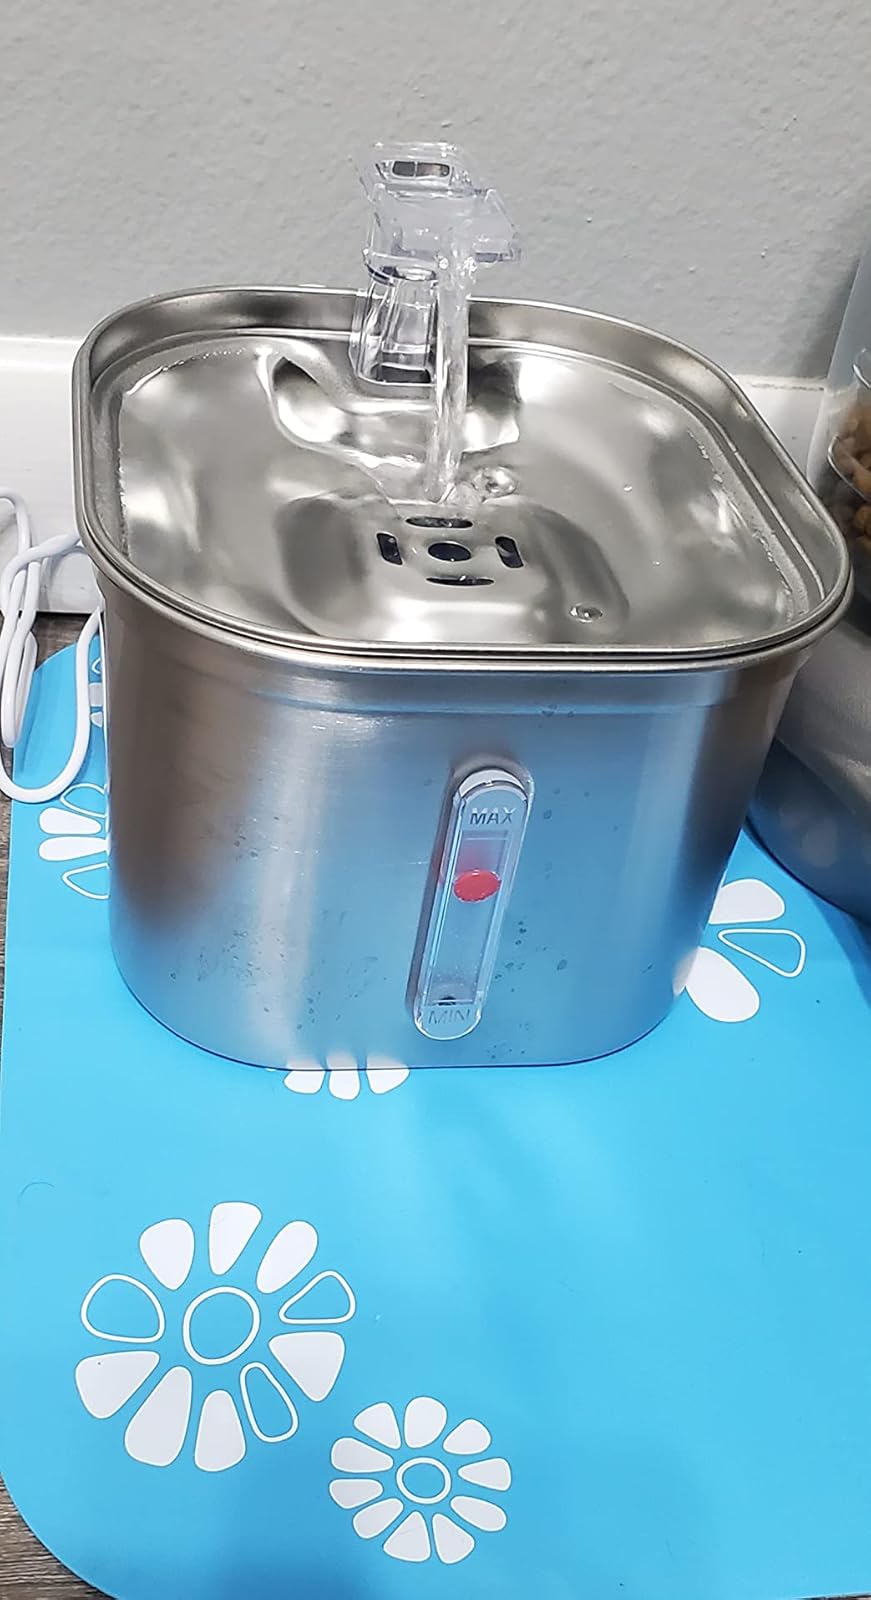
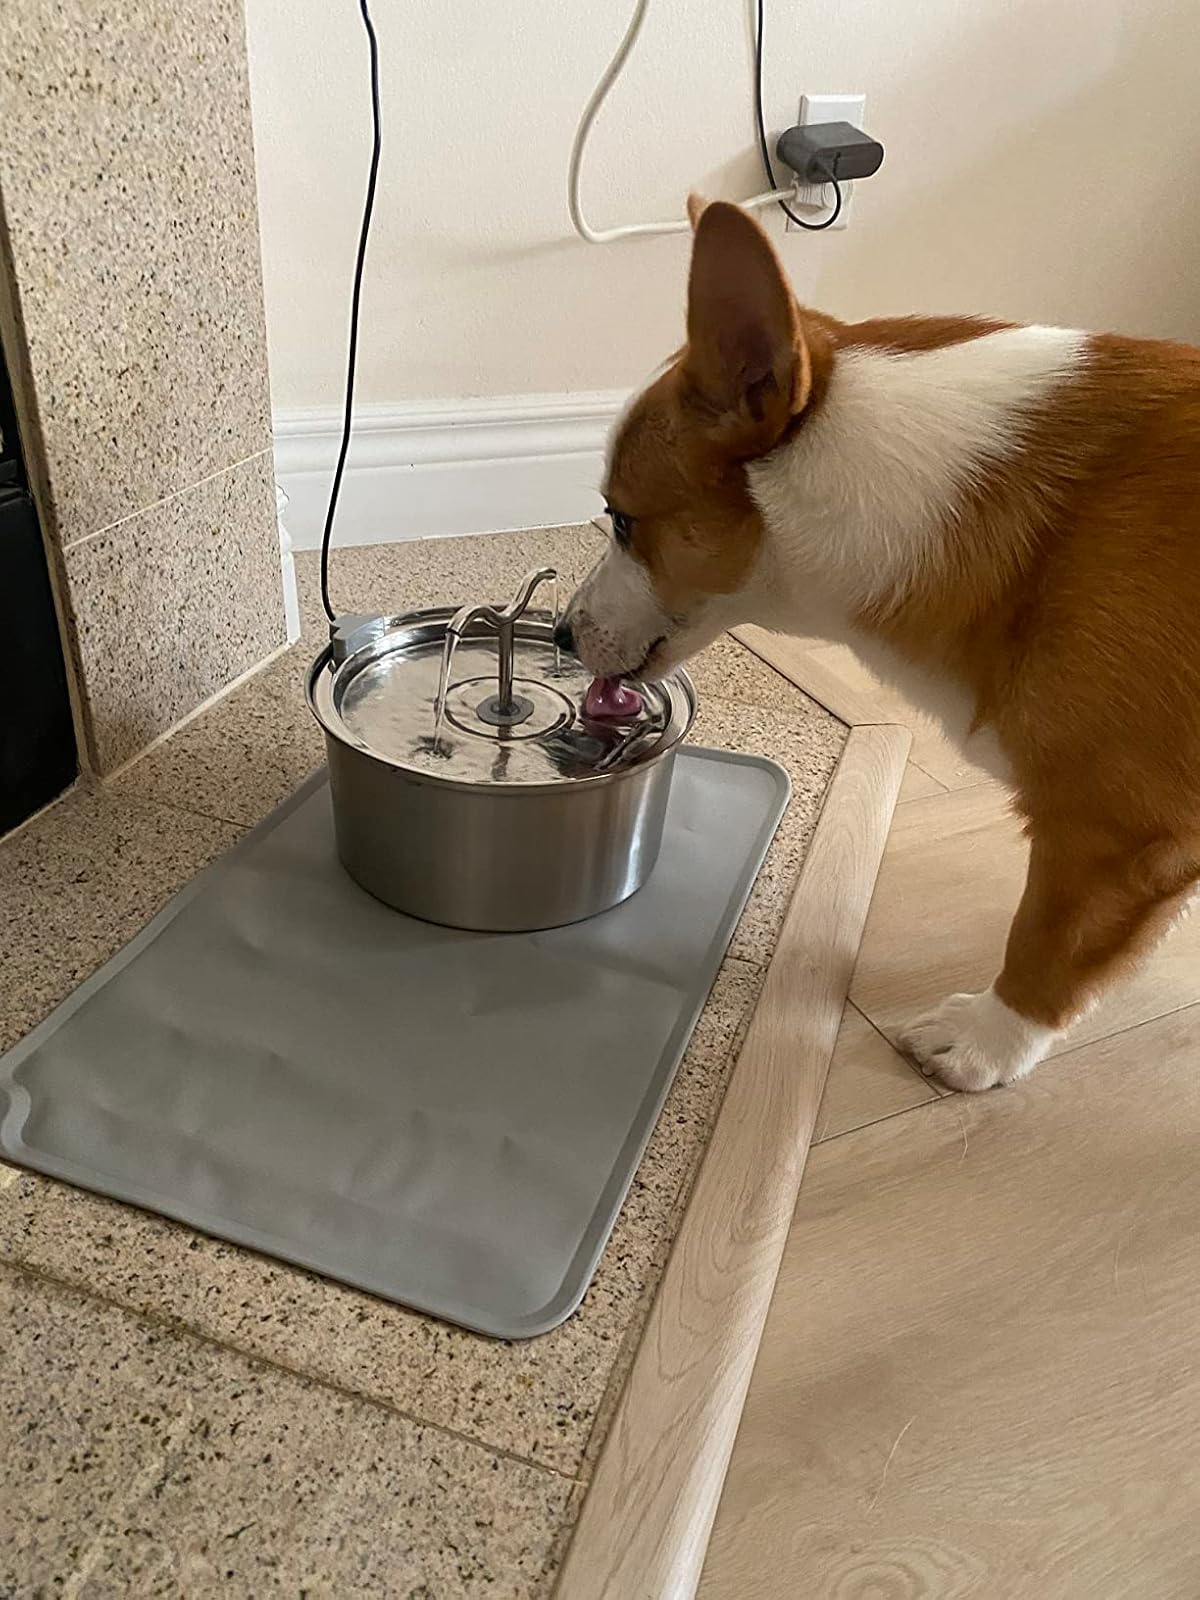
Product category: items_bowl
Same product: no